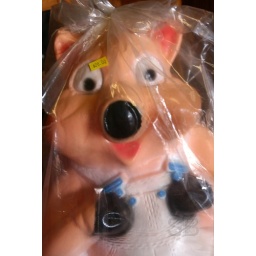
happy as a pig in plastic